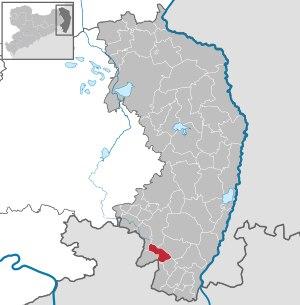
Leutersdorf est une commune de Saxe, située dans l'arrondissement de Görlitz, dans le district de Dresde.